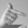
ASL letter: T